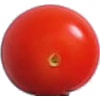
Label: Tomato Cherry Red 1